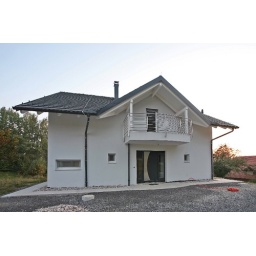
-ENG-A wooden house built by Barra&amp;amp;Barra.-ITA-Casa prefabbricata in bioedilizia costruita da Barra&amp;amp;Barra.